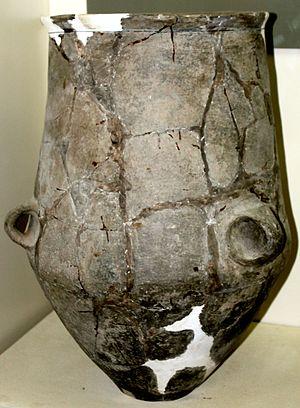
La culture Kouro-Araxe est une culture archéologique qui s'est développée à l'âge du Bronze, entre environ 3 400 et 2 000 ans av. J.-C., essentiellement dans le sud du Caucase, dans l'est de l'Anatolie et dans le nord-ouest de l'Iran. Son nom lui vient des deux principaux fleuves du sud du Caucase, la Koura et l'Araxe. Elle se distingue des cultures qui la précédent et lui succèdent ainsi que des cultures voisines par des productions matérielles très spécifiques et des pratiques sociales originales.